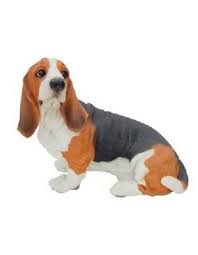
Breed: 241-n000100-basset